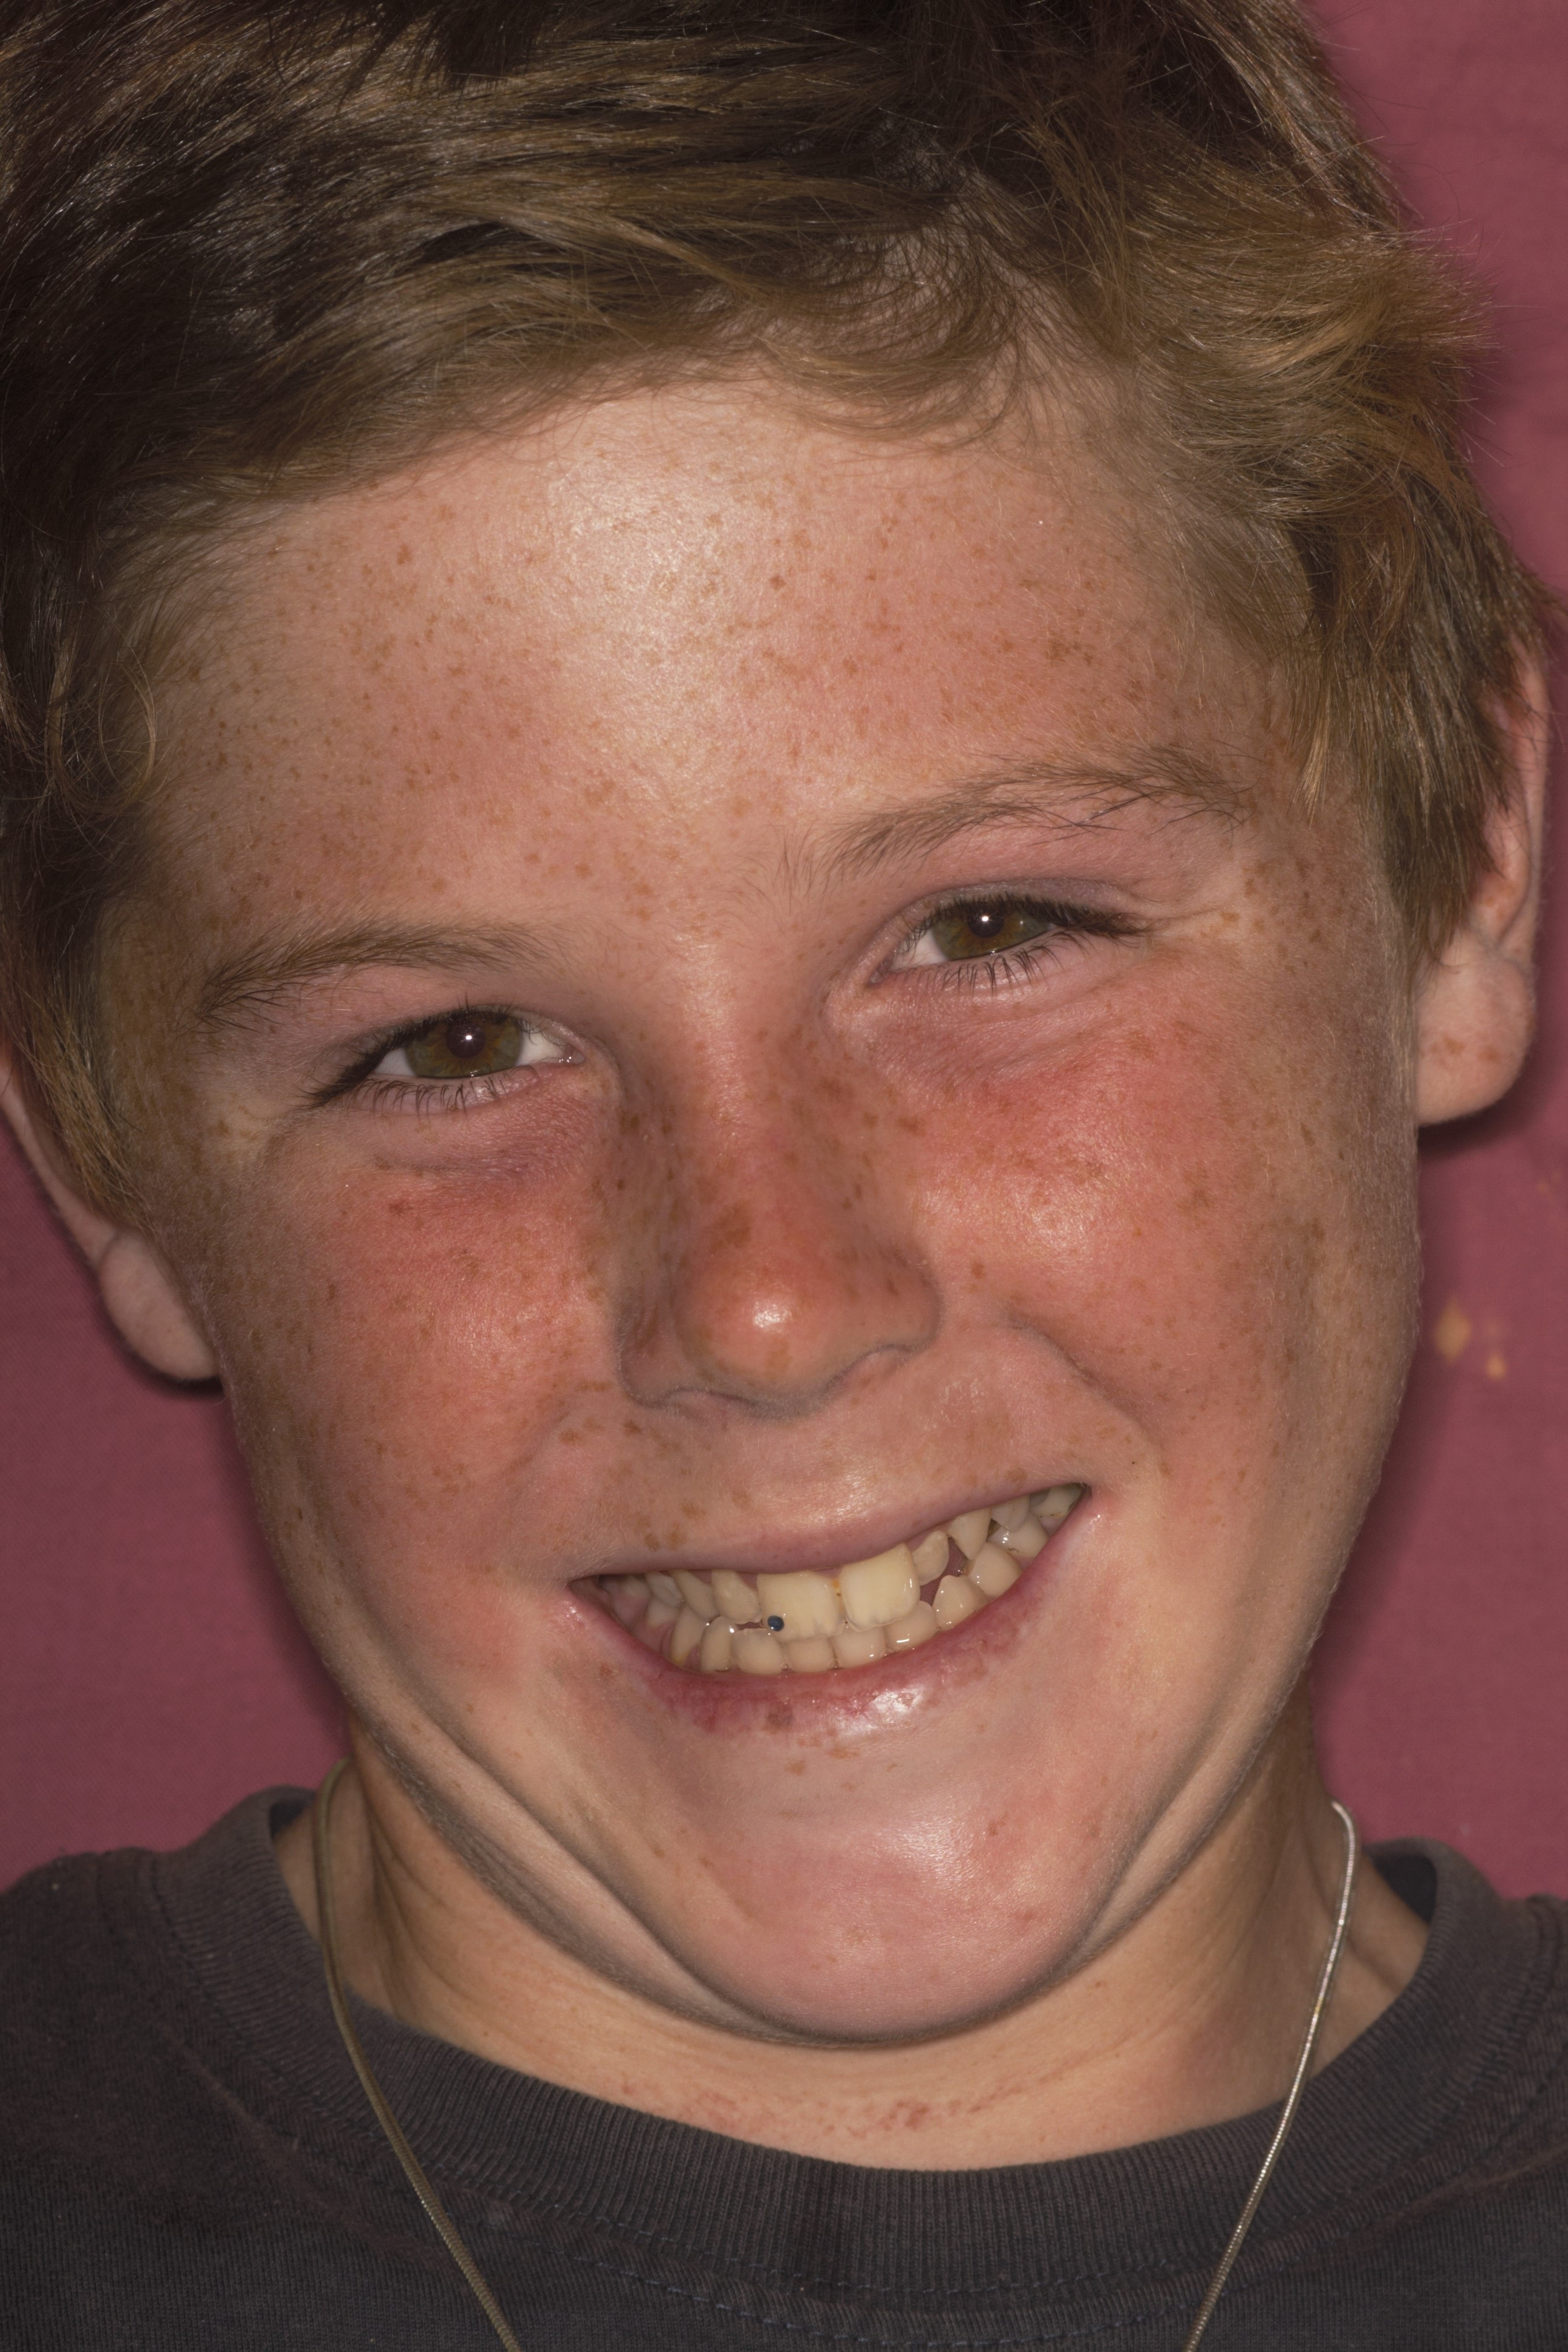
person, hair, boy, kid, cute, portrait, child, human, facial expression, hairstyle, smiling, smile, eyebrow, mouth, close up, human body, face, nose, eyes, fun, cheek, happiness, eye, head, skin, joy, expression, organ, tooth, emotion, forehead, jaw, chin